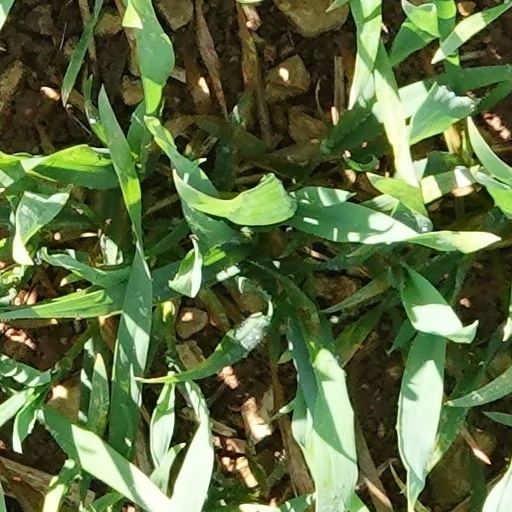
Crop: wheat